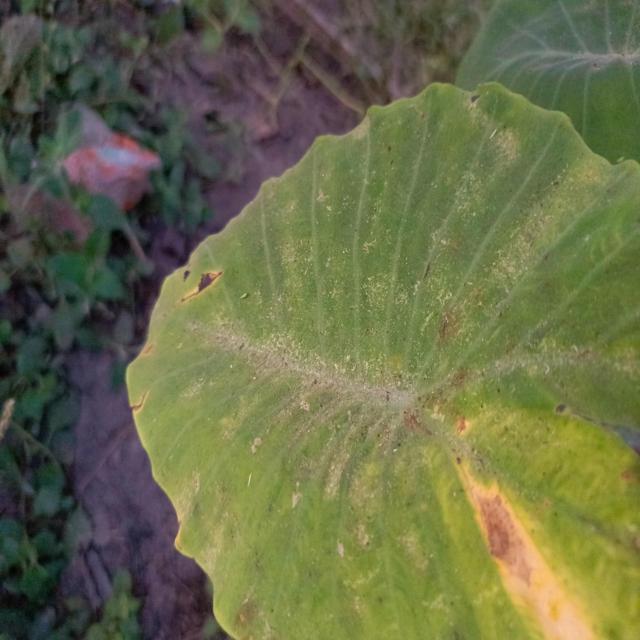
Label: Mid_Blight